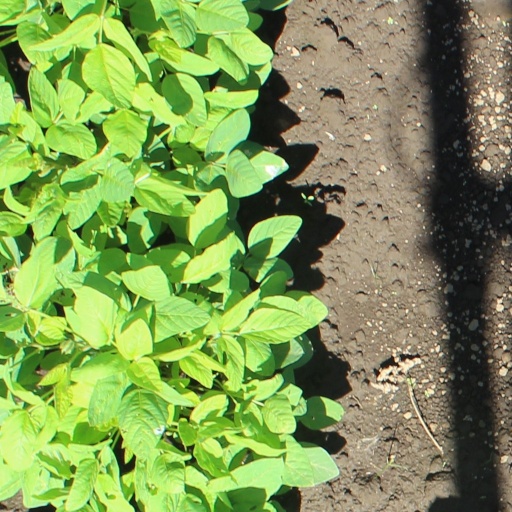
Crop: soybean